Hamburg

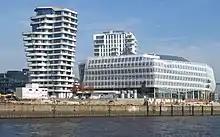
The Marco-Polo-Centre (left) and Unilever HQ Germany

The city of Hamburg is one of 16 German states, therefore the Mayor of Hamburg's office corresponds more to the role of a minister-president than to that of a city mayor. As a German state government, it is responsible for public education, correctional institutions and public safety; as a municipality, it is additionally responsible for libraries, recreational facilities, sanitation, water supply and welfare services.